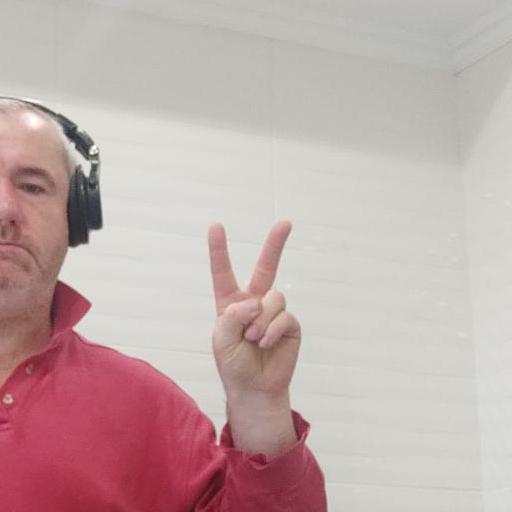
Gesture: peace